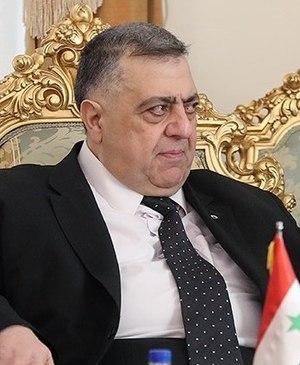
Hammouda Youssef Sabbagh est le président de l'Assemblée du peuple de Syrie depuis le 28 septembre 2017.